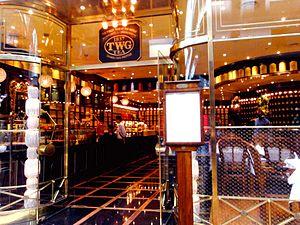
TWG est une marque de thé établie à Singapour depuis 2008. La société se promeut comme une marque de luxe. Les initiales TWG correspondent au nom de l'entreprise qui la produit : The Wellbeing Group.